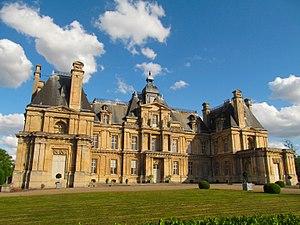
Château de Maisons-Laffitte, façade côté cour
Un certain nombre d'œuvres cinématographiques et télévisuelles ont été tournés dans le département des Yvelines.